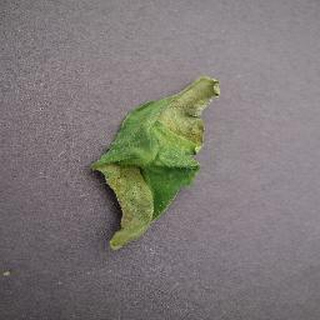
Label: tomato_late_blight